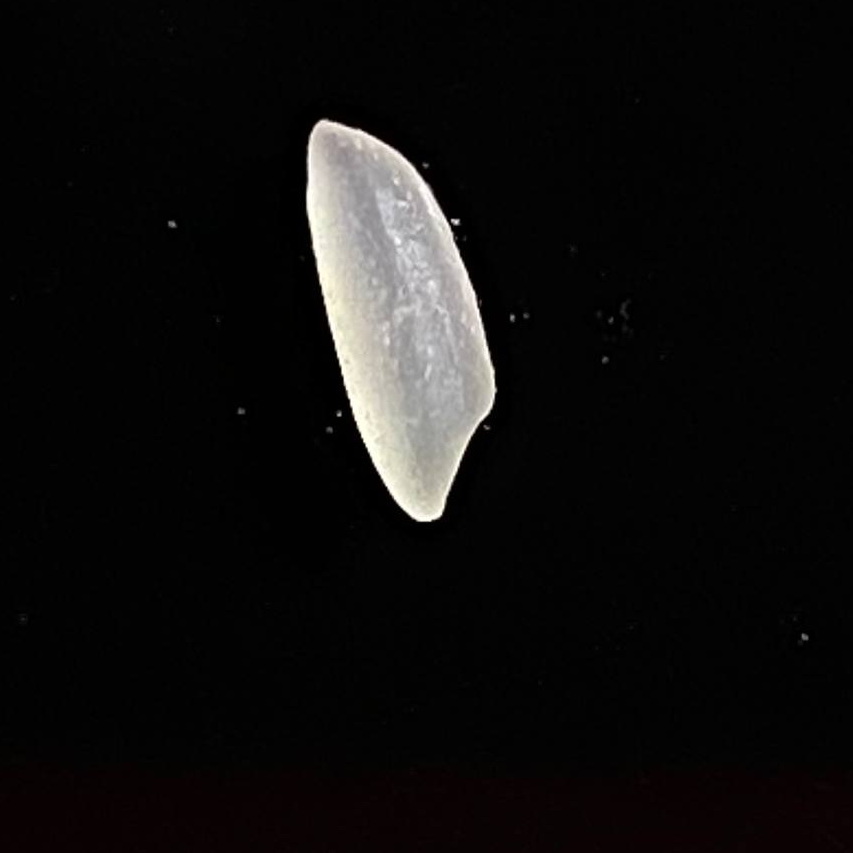
Rice variety: Katarivog